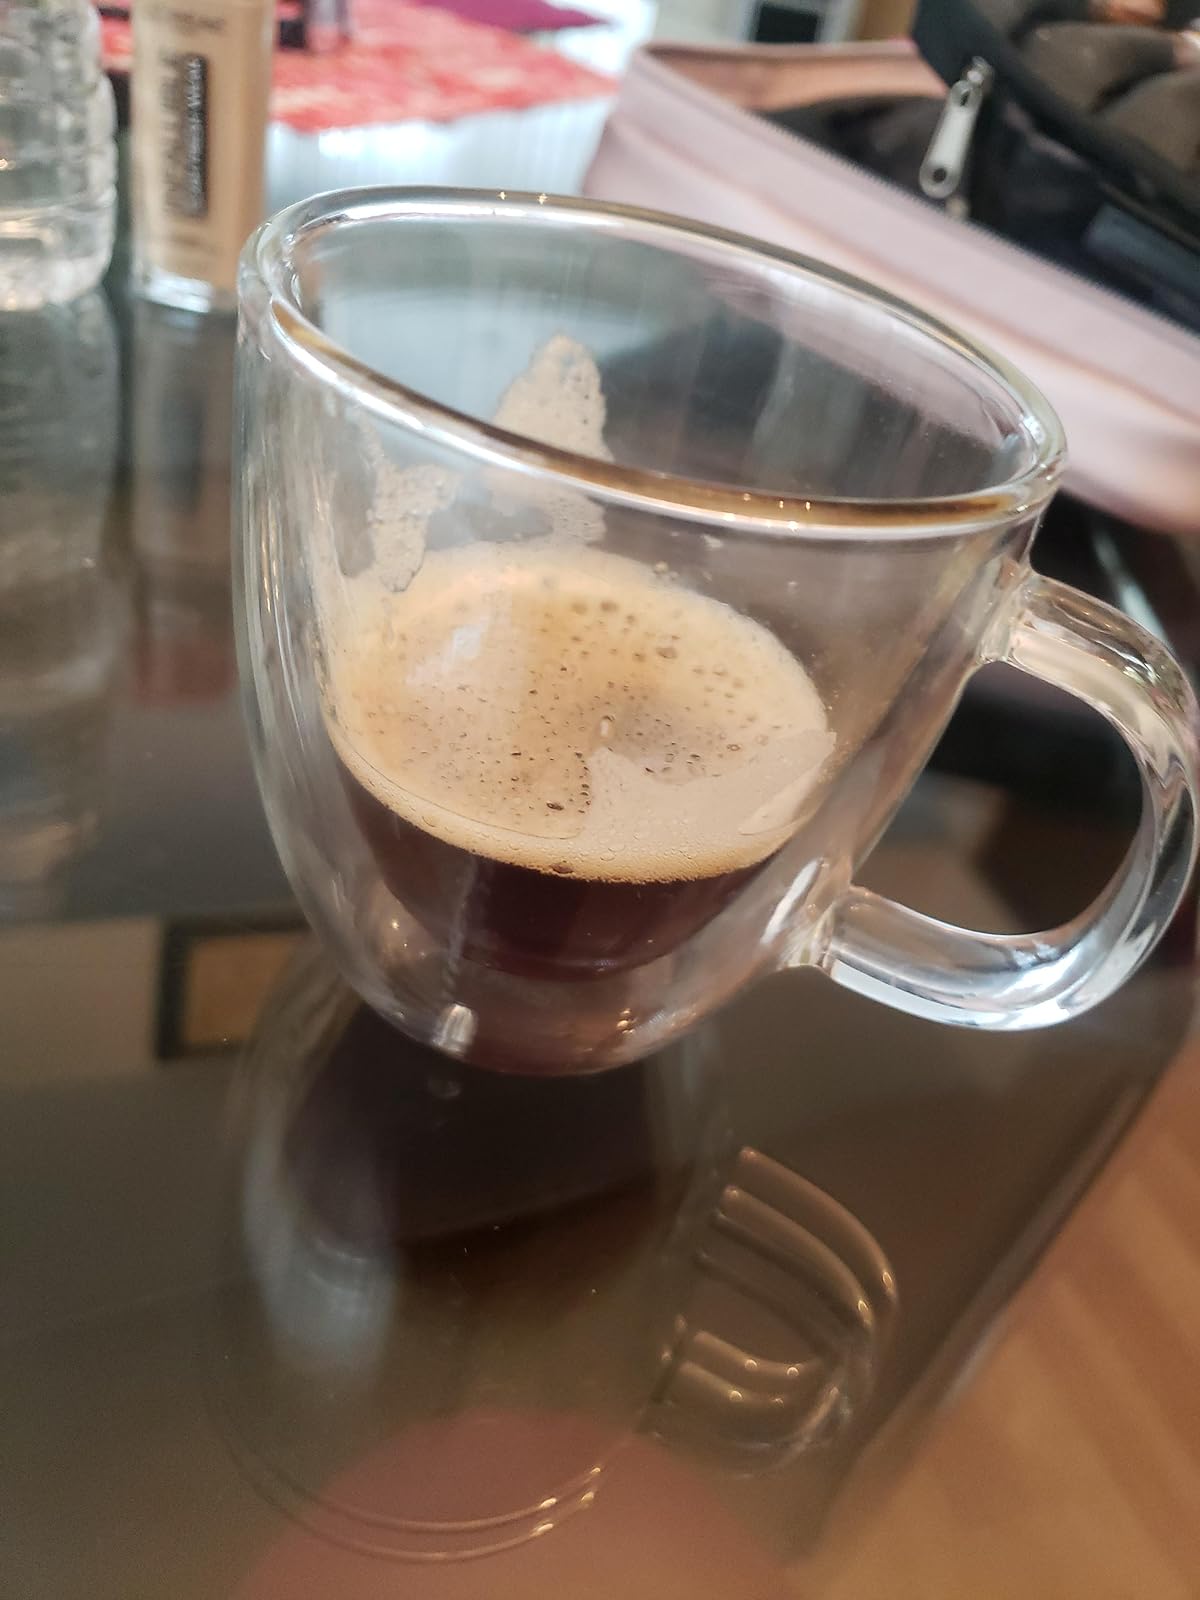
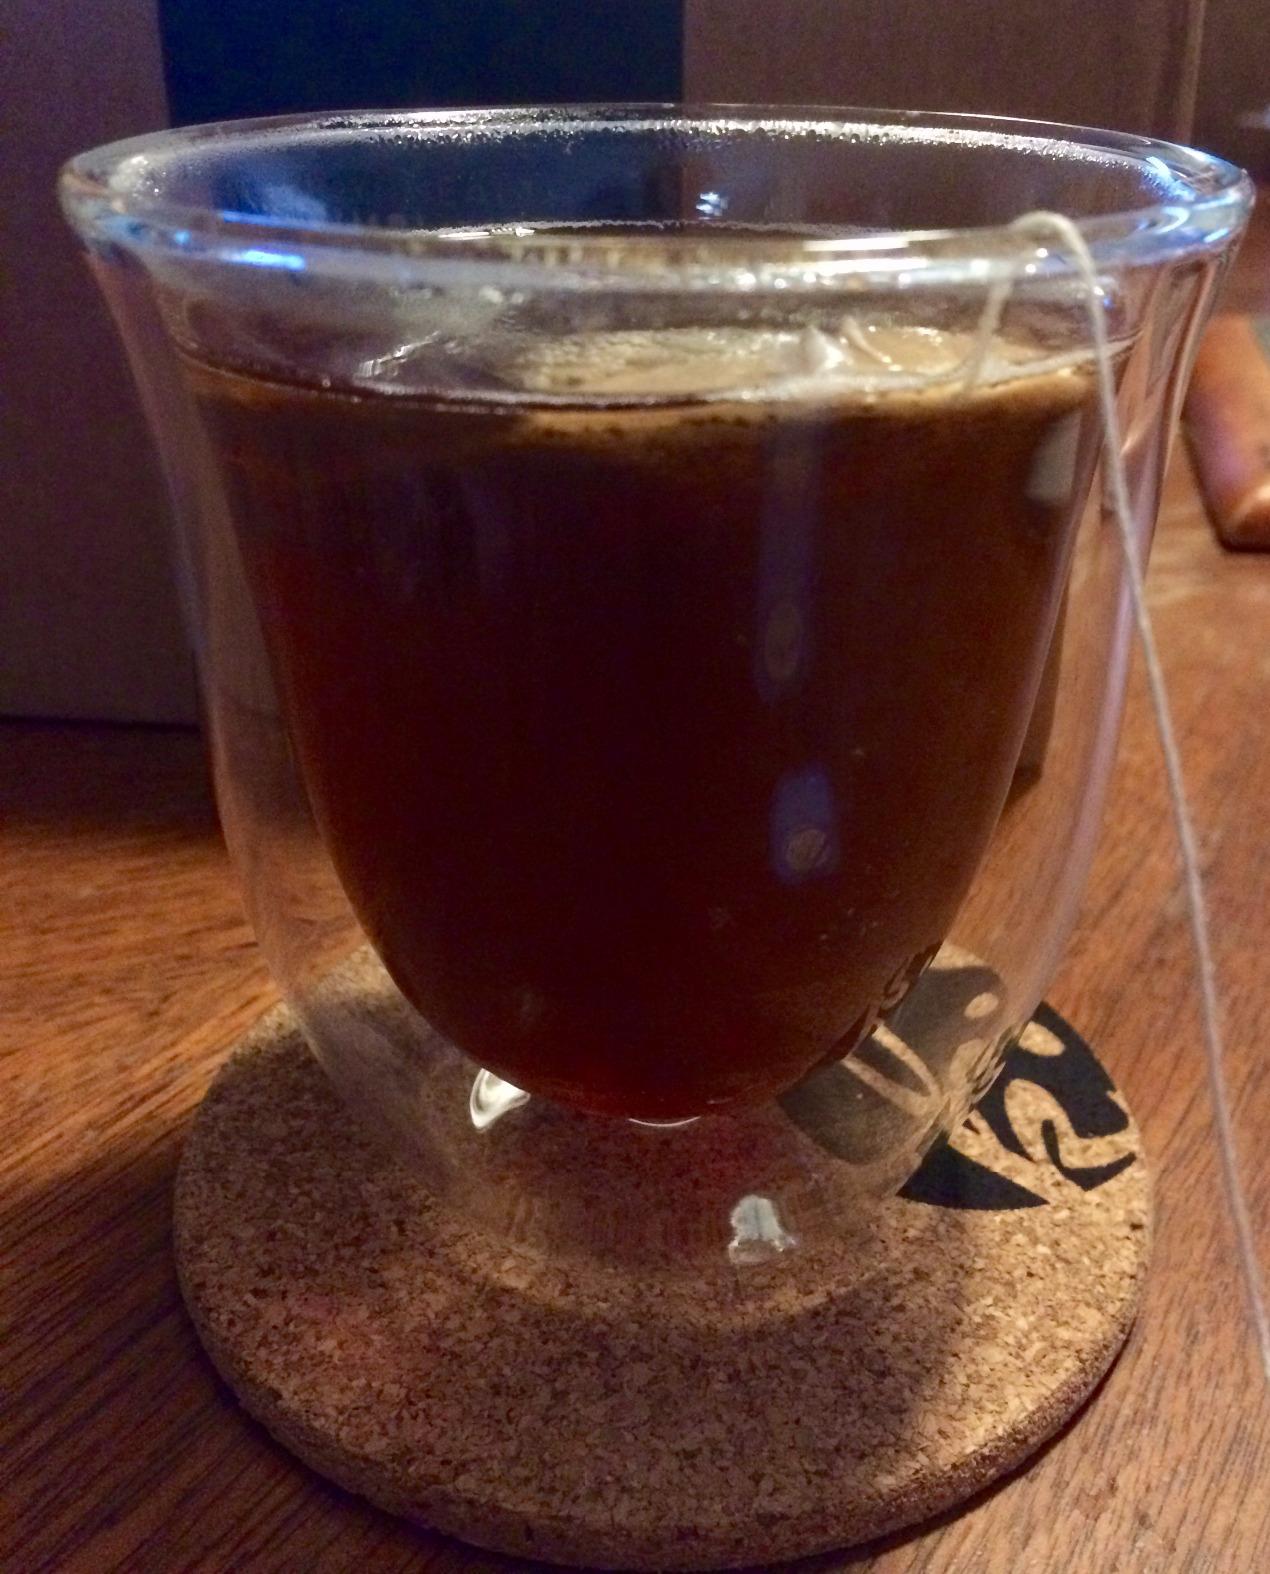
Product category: items_mug
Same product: no